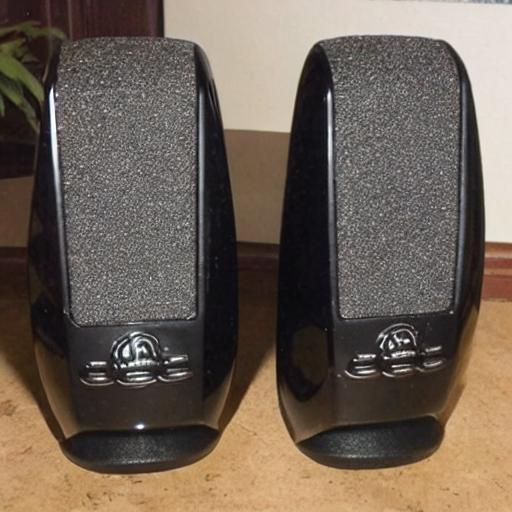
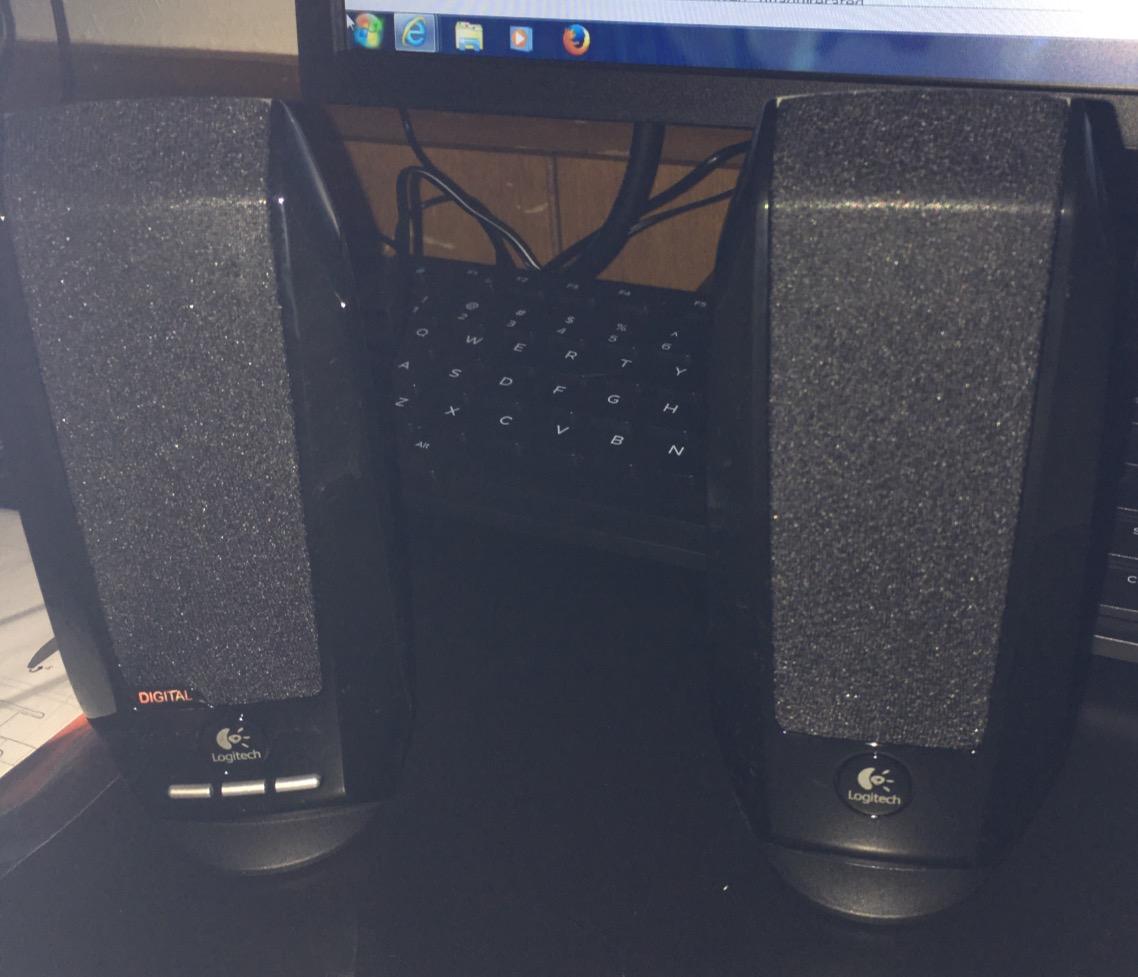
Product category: speaker
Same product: no